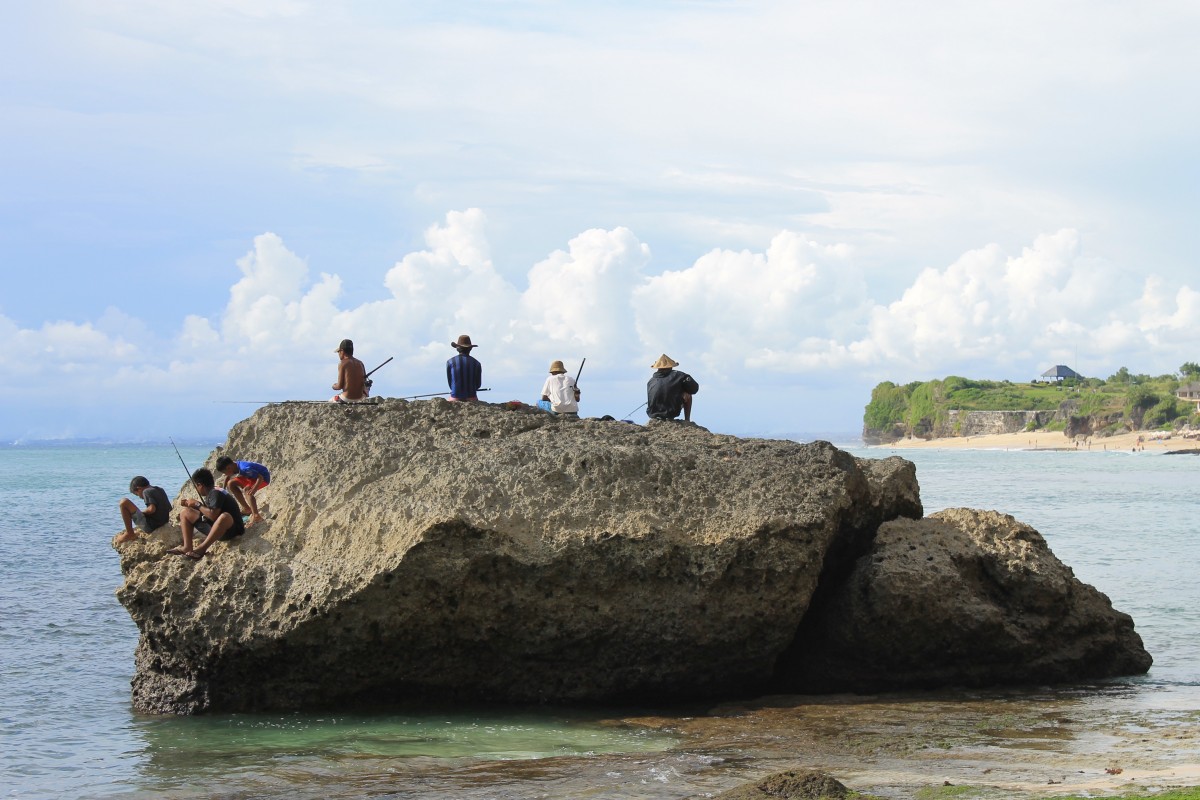
Tags: sea, coast, rock, ocean, boat, shore, wave, vacation, cliff, cove, vehicle, tower, bay, island, terrain, body of water, boating